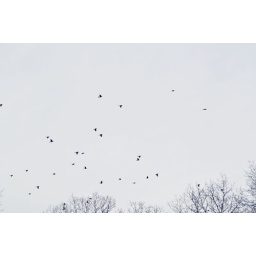
Some of the 1000+ black birds that flew over my house.